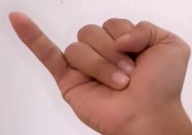
ASL sign: J